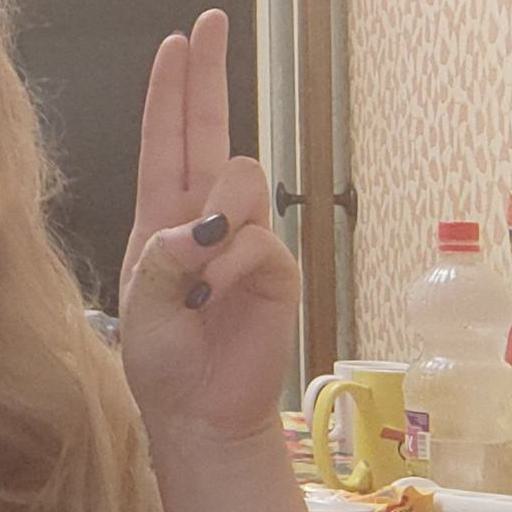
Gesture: two_up